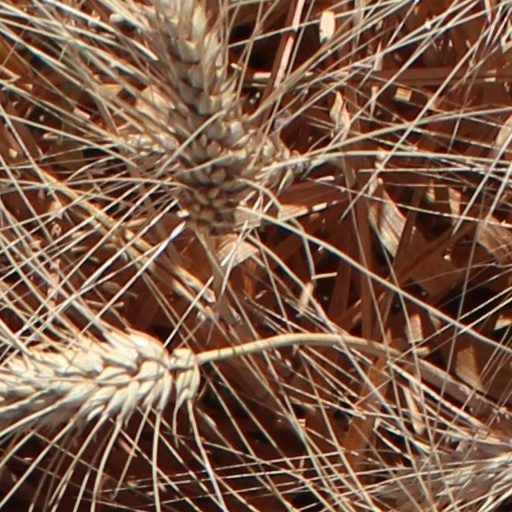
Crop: wheat